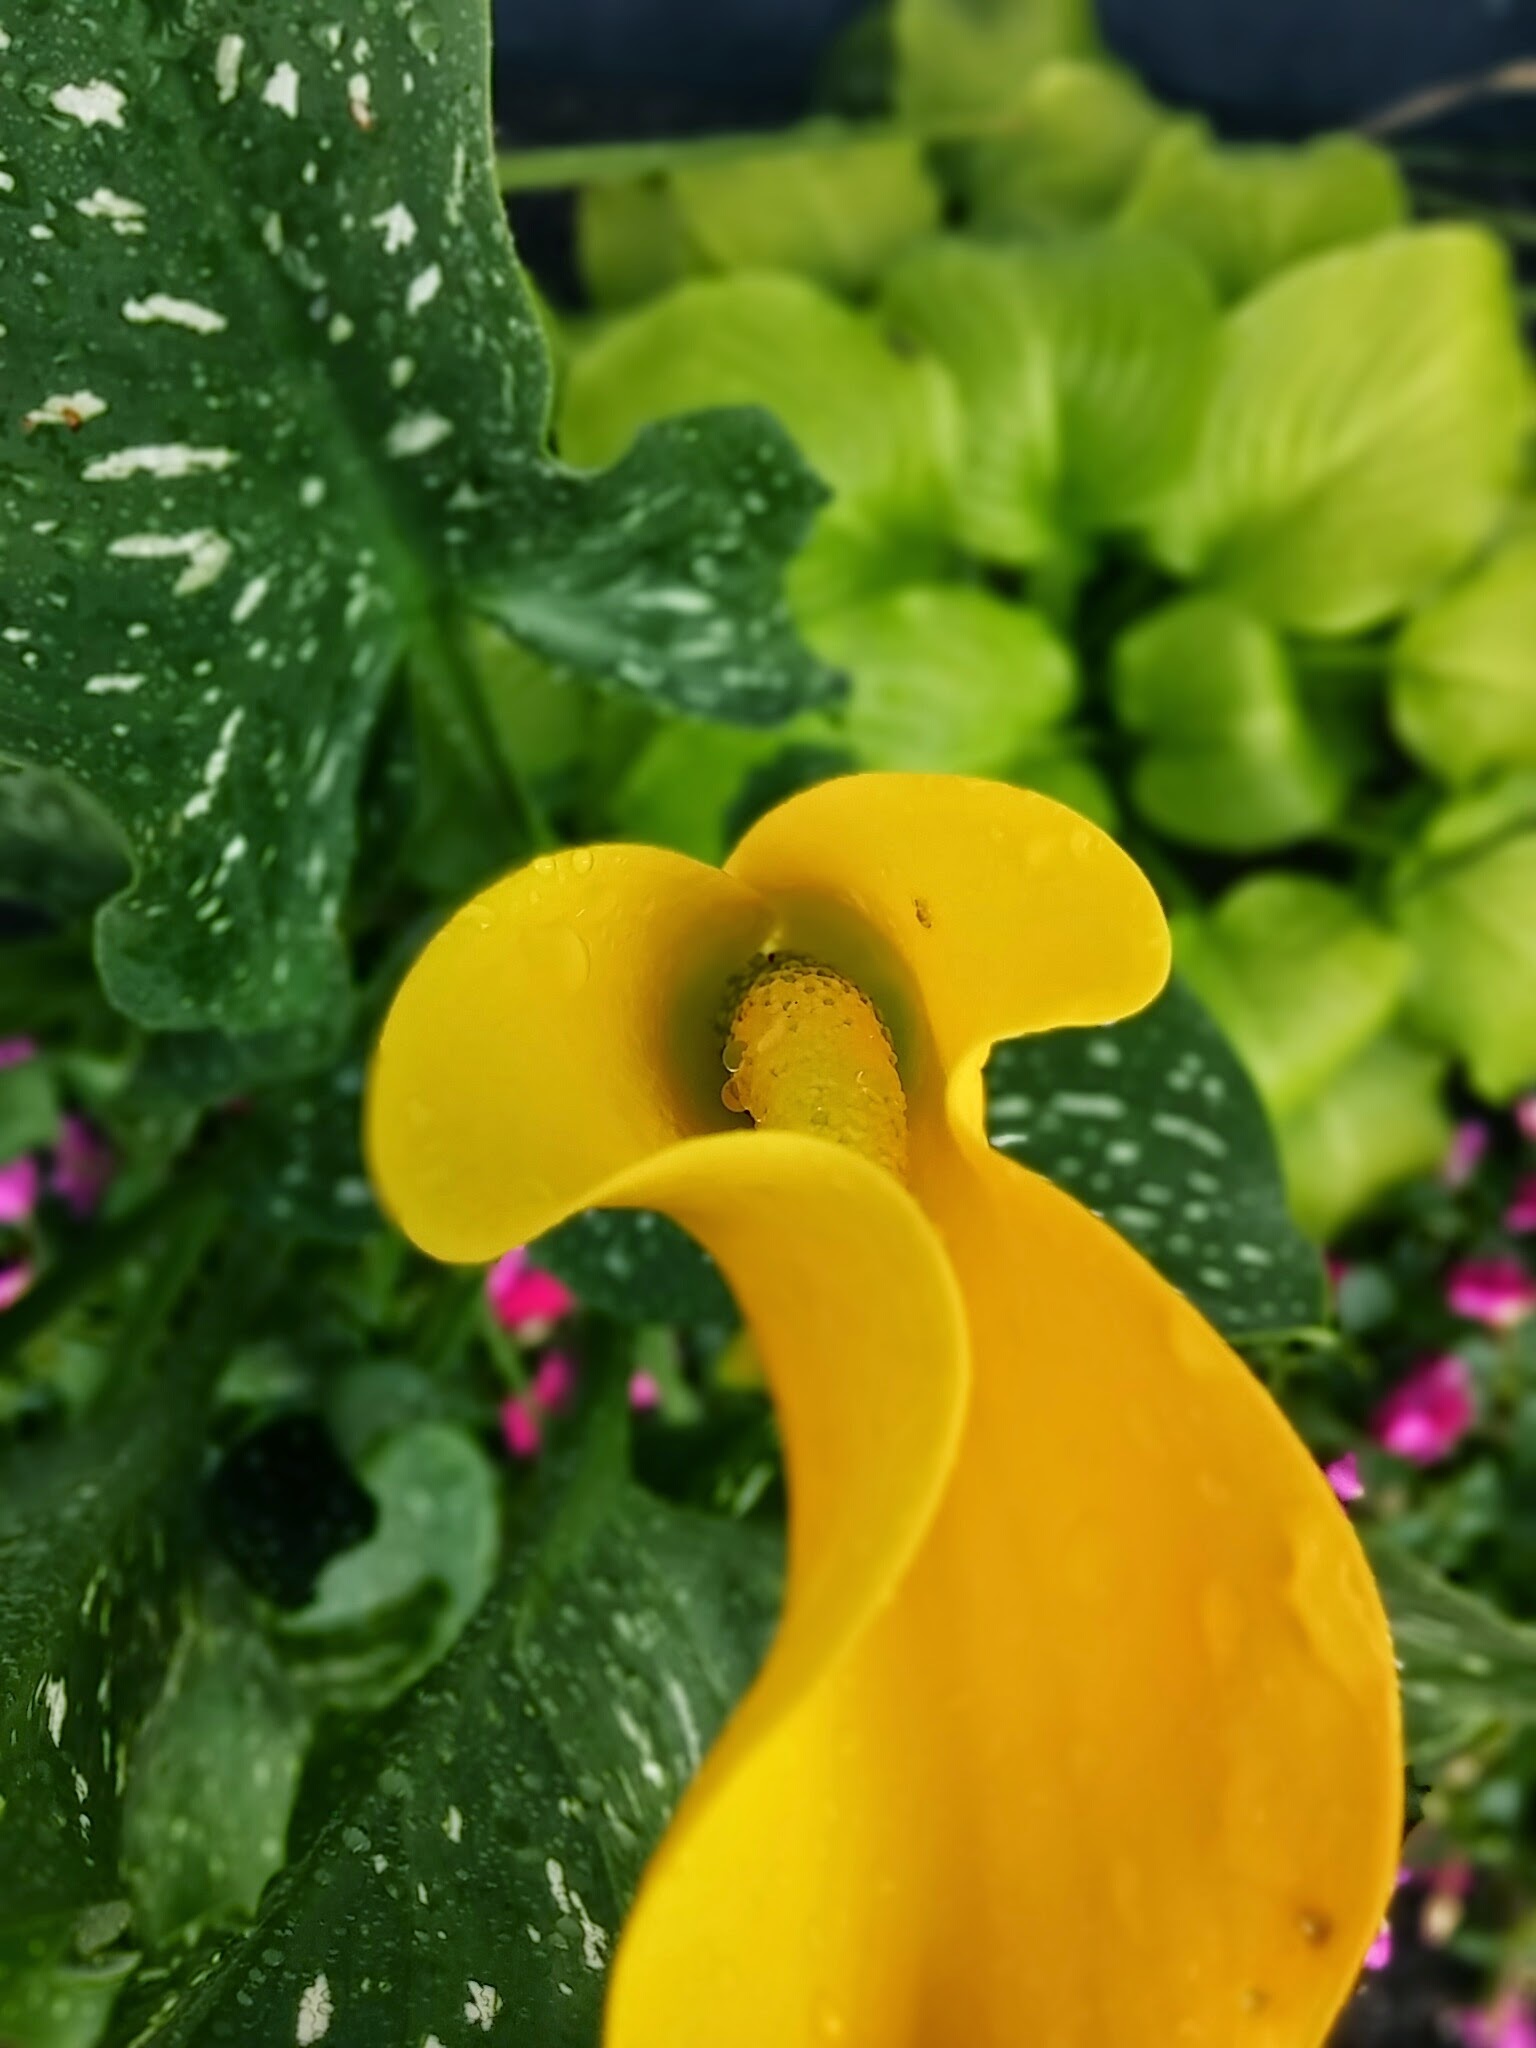
plant, fruit, leaf, flower, petal, food, green, produce, vegetable, yellow, flora, arum, macro photography, flowering plant, annual plant, land plant